Harry Humphrey Moore

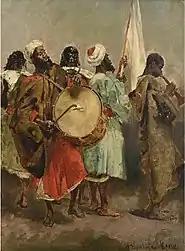
Gnawa Musicians

His father, Capt. George Humphrey Moore, was a shipbuilder and a descendant of Ozias Humphry, an English painter of portrait miniatures. He was either born deaf, or became so as a toddler. He initially attended the American School for the Deaf in West Hartford, America's oldest institution of that type, then transferred to the Pennsylvania School for the Deaf, in Philadelphia.